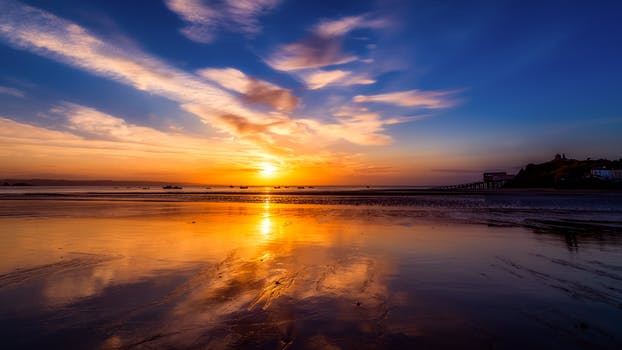
Label: No Watermark